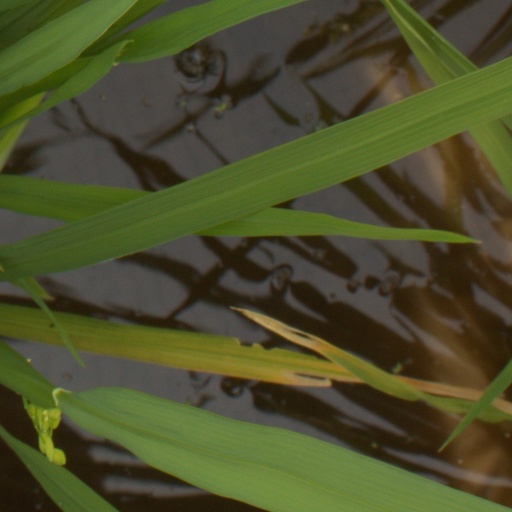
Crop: rice